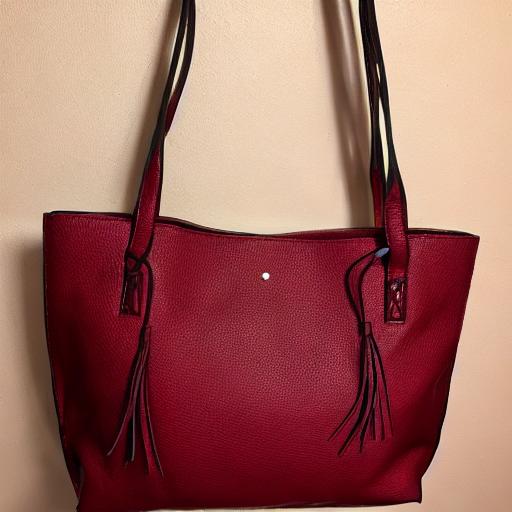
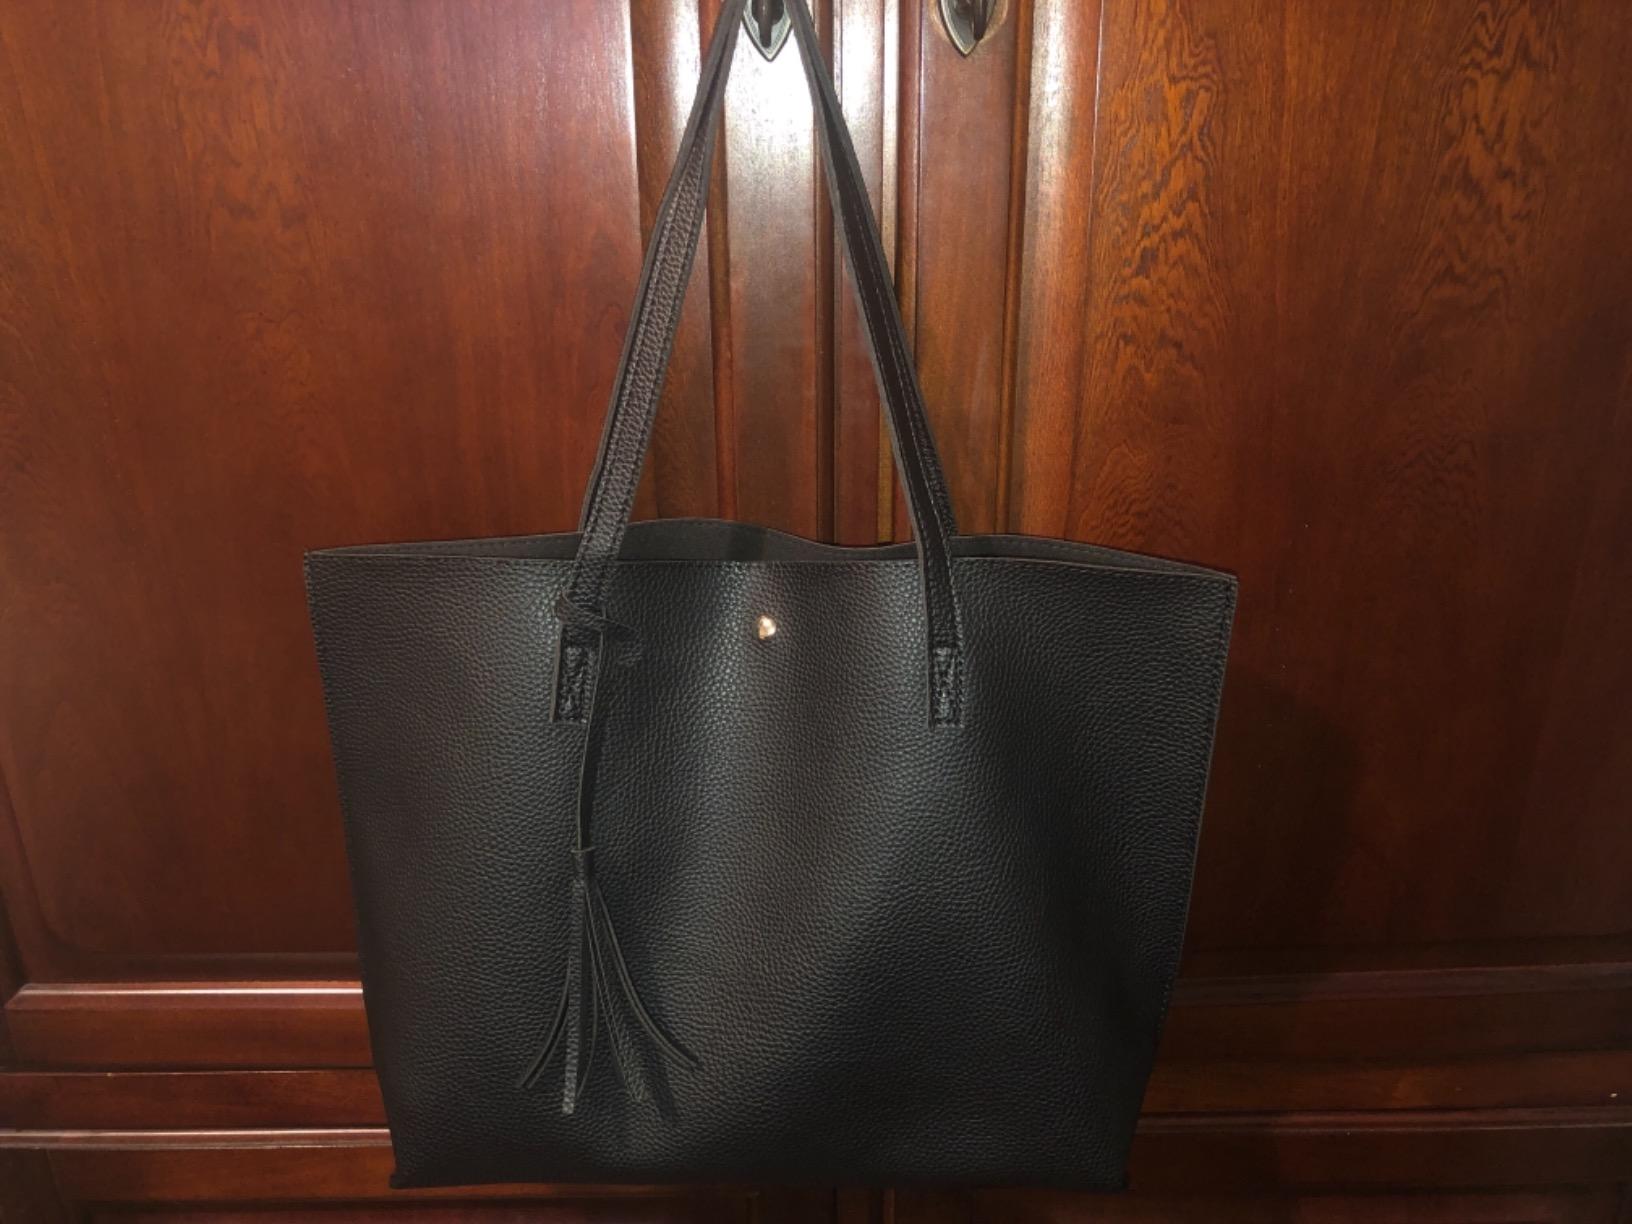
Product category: accessories_handbag
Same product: no